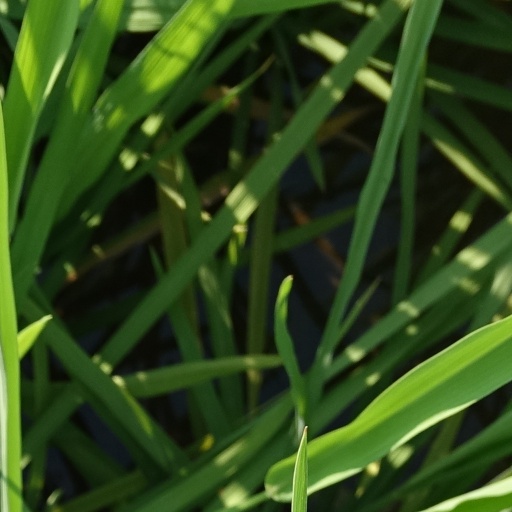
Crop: rice